Vukovar Plateau

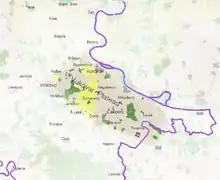
Vukovar Plateau

Vukovar Plateau is a low loess plateau in eastern Croatia in the region of Syrmia named after the town of Vukovar. The eponymous town of Vukovar originally developed on the tall Danubian riverbank slopes of the plateau. The plateau represent western Syrmian drainage divide between the Danube and Sava rivers leading up to Fruška Gora hills further east. Drainage divide formed by the plateau nevertheless does not form impenetrable hydraulic barrier but rather area of differentiated levels of water transmissivity.